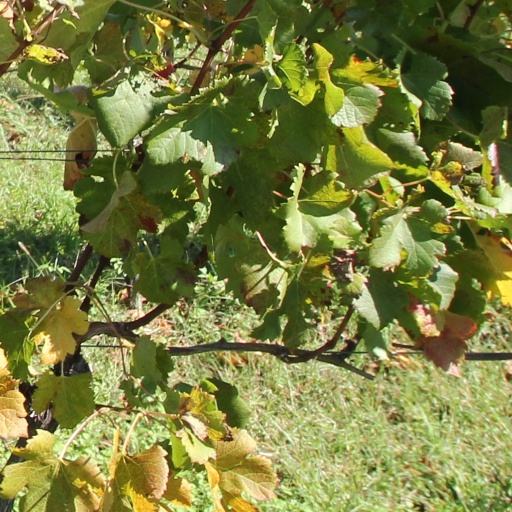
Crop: grape